Margit Johnsen

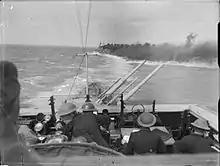
"MV Talabot" was part of a convoy escorted by a large group of British warships. In this photo, two of the warships, the cruisers HMS "Cleopatra" and HMS "Euryalus" have engaged Italian warships on 22 March 1942. Smoke is dispersed between the convoy and the Italian attackers so that the merchant vessels can escape.

As the Axis powers laid siege to the strategically important British colony of Malta in 1942, Johnsen was sailing on MV "Talabot", a general cargo vessel trading in the Mediterranean Sea. While in Alexandria in Egypt her vessel was ordered to join a convoy for Malta. Due to great losses the Malta convoys were known as the death convoys. The convoy that Margit Johnsen's vessel was about to join, with the codename MW10, was known as a suicide mission. Albert Toft, the captain on MV "Talabot", granted Johnsen permission to leave the vessel in Egypt, but she declined the offer and choose to stay with her shipmates on the dangerous voyage. The four general cargo vessels in the convoy were three British; MV "Breconshire", MV "Clan Campbell", MV "Pampas" and the Norwegian MV "Talabot". They were loaded with supplies such as ammunition, gasoline, paraffin, coal and grain as well as other goods that the besieged island needed. The importance of the convoy was shown by the fact that the four merchant ships was escorted by 20 British warships (4 cruisers and 16 destroyers) under the command of Rear admiral Philip Vian; an escort of 4 warships for 20 merchant ships was usually viewed as good.